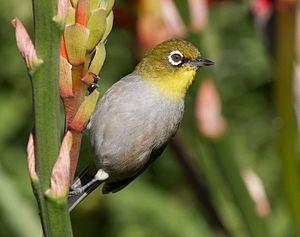
Le zostérops vert est une petite espèce de passereaux de la famille des Zosteropidae. Il est originaire d'Afrique australe.